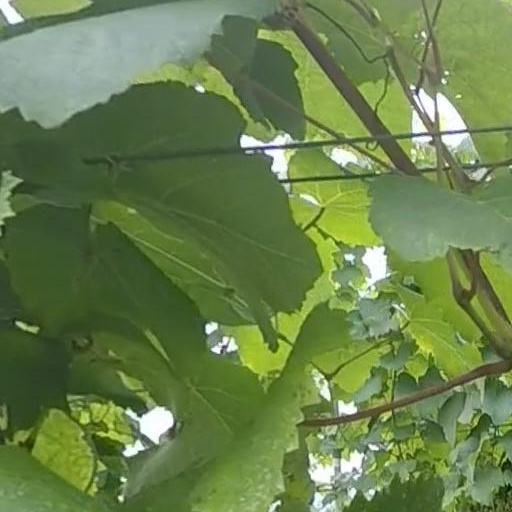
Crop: grape